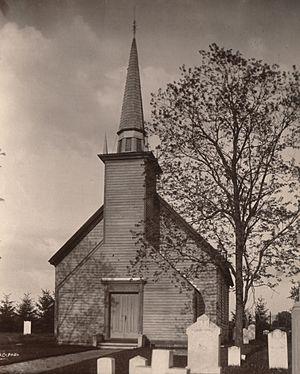
Cet article traite des événements qui se sont produits durant l'année 1785 au Canada.